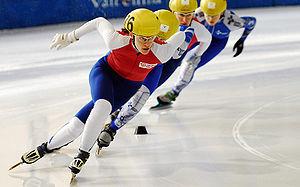
Mara Zini est une patineuse de vitesse sur piste courte italienne.
Les épreuves de patinage de vitesse sur piste courte aux Jeux olympiques de 2002 ont lieu du 13 au 23 février 2002 au Salt Lake Ice Center de Salt Lake City, aux États-Unis.